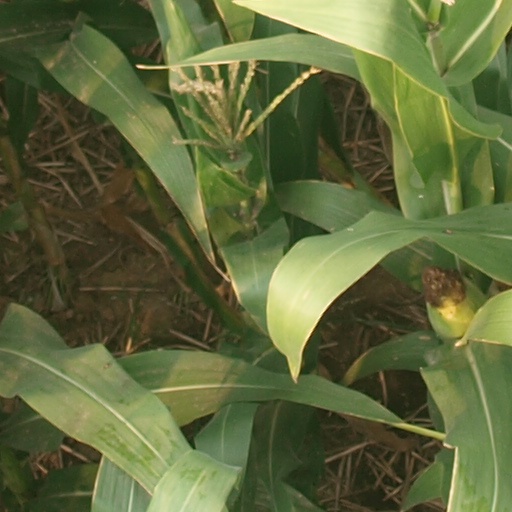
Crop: maize; corn